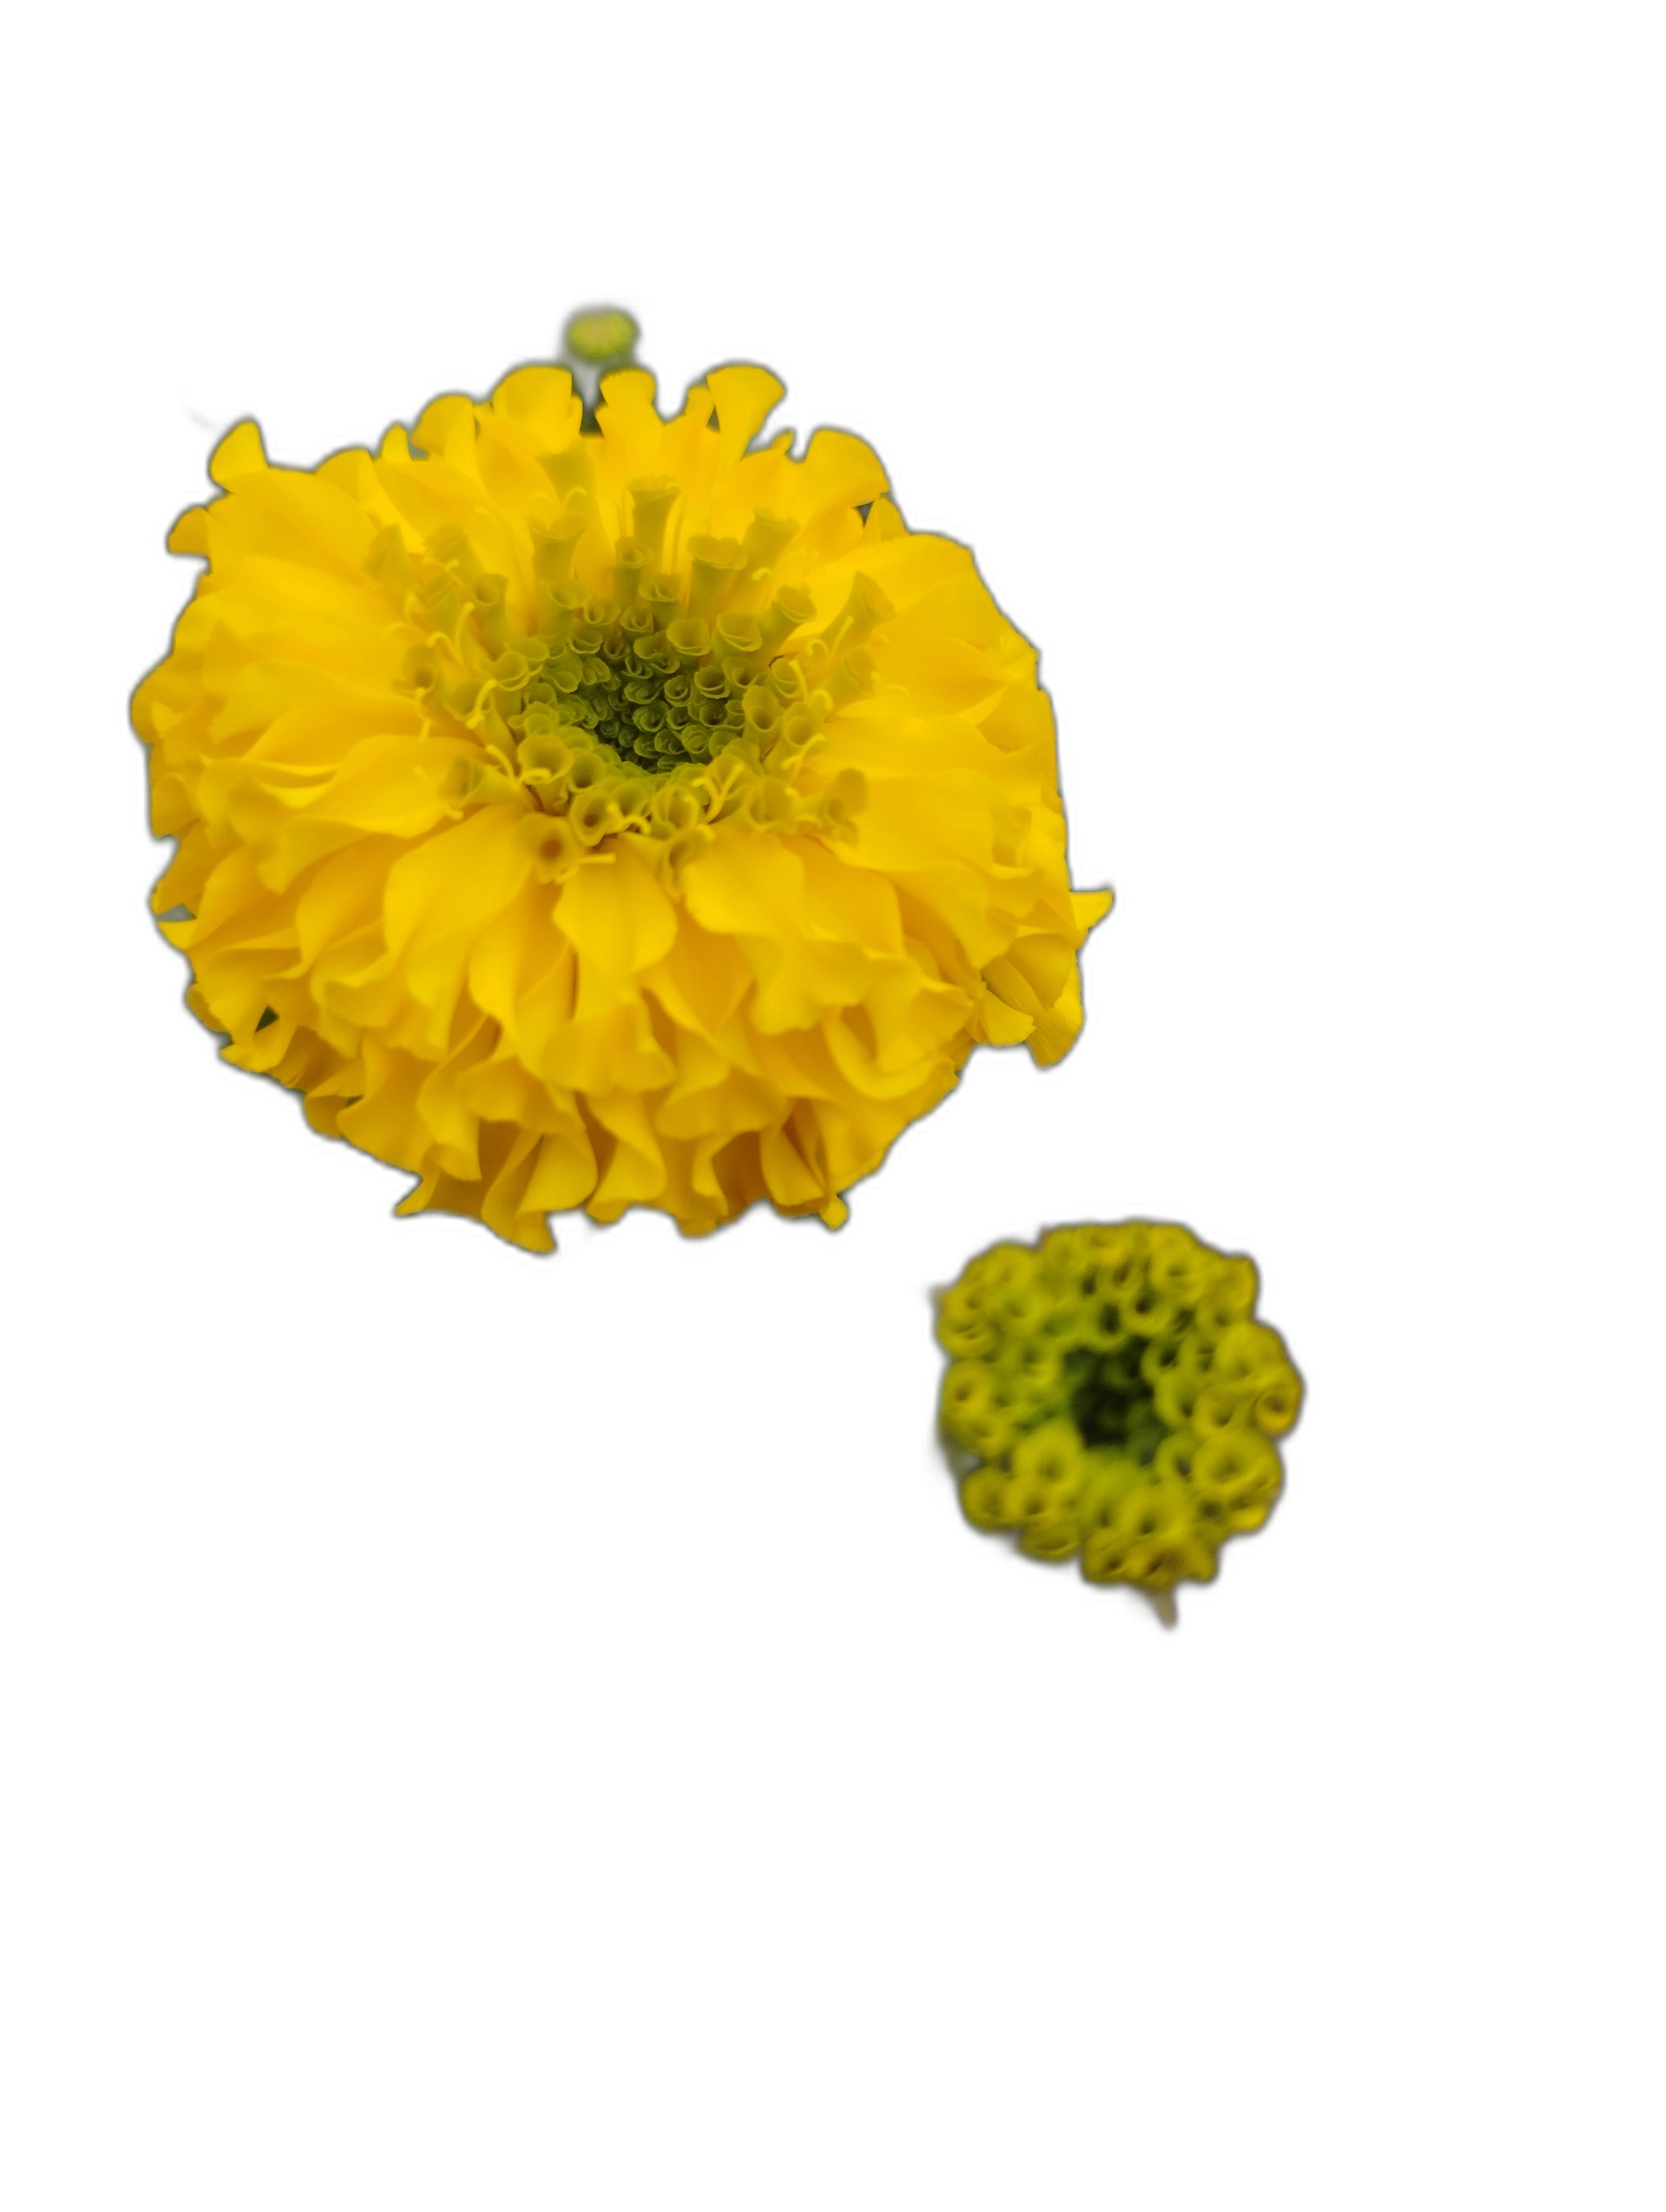
Label: Marigold